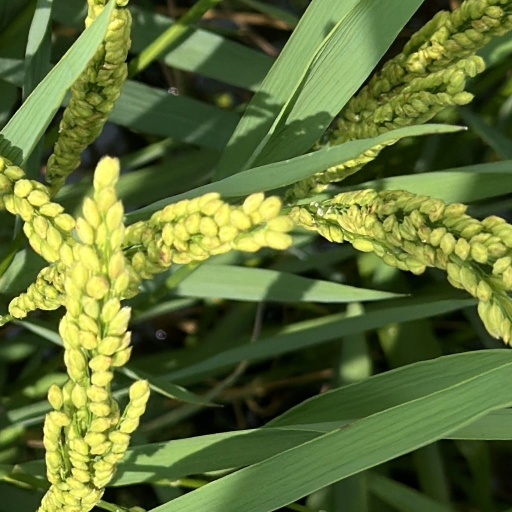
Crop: rice